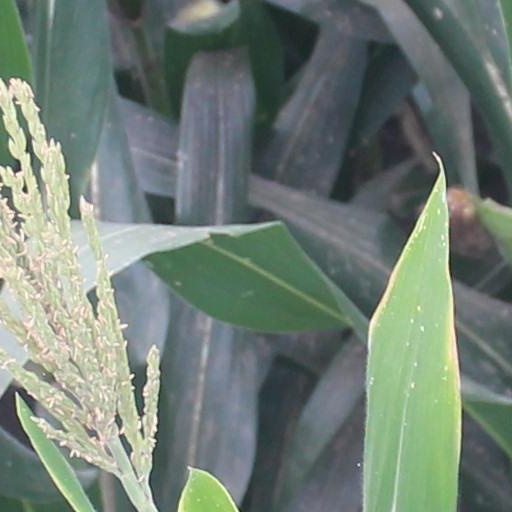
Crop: maize; corn